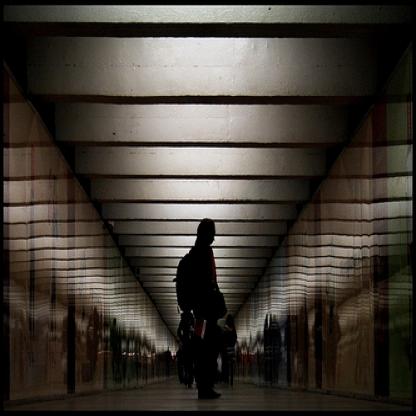
Scene: Indoor